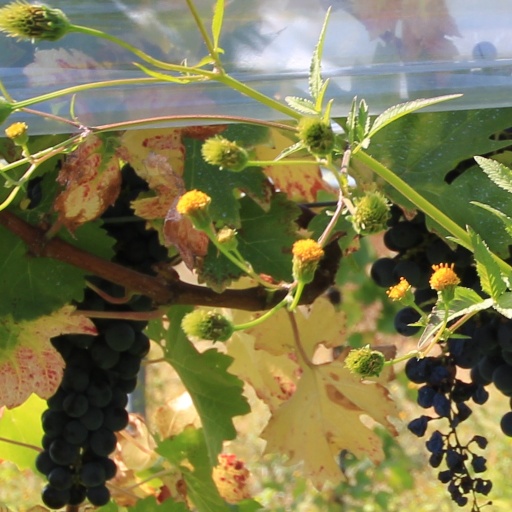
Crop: grape